Loulou Gasté

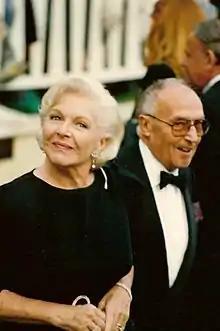
Gasté at the Cannes Film Festival with wife Line Renaud

Louis "Loulou" Gasté (18 March 1908 – 8 January 1995) was a French composer of songs. He composed more than 1000 songs, including "Battling Joe" and "For You". The song "For You" was popularised internationally as "Feelings" and covered almost 1200 times.